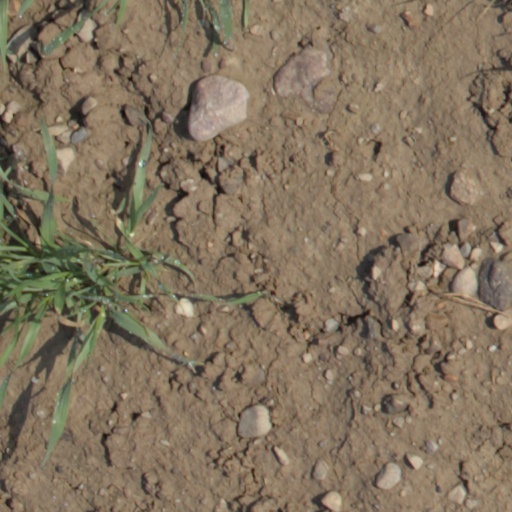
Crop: wheat